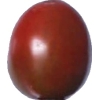
Label: images